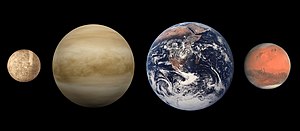
Merkur (planet) / Overfladebetingelser og "atmosfære" (exosfære)
Størrelsessammenligning af de terrestriske planeter (venstre mod højre): Merkur, Venus, Jorden, Mars
Merkur er planeten tættest på Solen og den mindste planet i Solsystemet, med en omløbstid om Solen på 87,969 dage. Merkurs kredsløb har den største excentricitet af alle Solsystemets planeter og den mindste aksehældning. Planeten roterer tre gange om sin akse, for hver gang den laver to omløb om Solen. Merkurbanens perihelium præcesserer omkring Solen med en størrelse, der er større end 43 buesekunder per århundrede; et fænomen, der blev forklaret i det 20. århundrede af Albert Einsteins Generelle relativitetsteori. Merkur er klar set fra Jorden, varierende i tilsyneladende størrelsesklasse fra −2,0 til 5,5, men den er ikke let at se, da den største vinkelafvigelse fra Solen kun er 28,3°. Da Merkur overstråles af Solens lys, kan den normalt kun ses i morgen- og aftenskumringen, medmindre der er solformørkelse.